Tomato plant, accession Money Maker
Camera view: tilt-top (135 deg); turntable rotation: 150 degrees
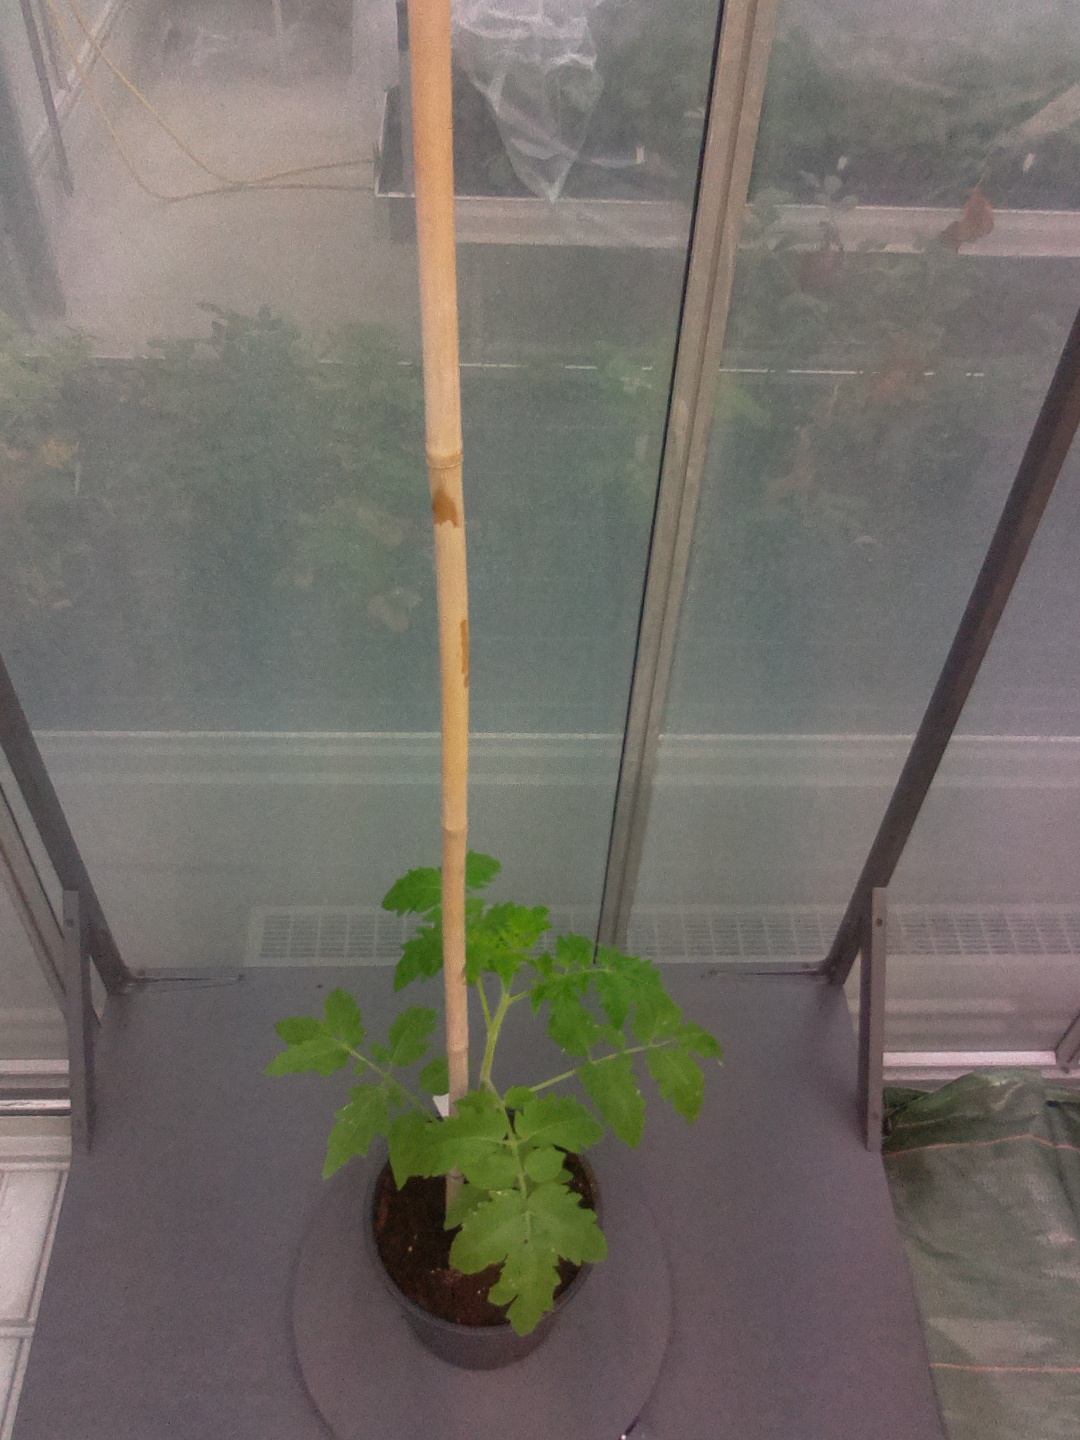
BBCH growth stage 13: 6 of true leaves visible